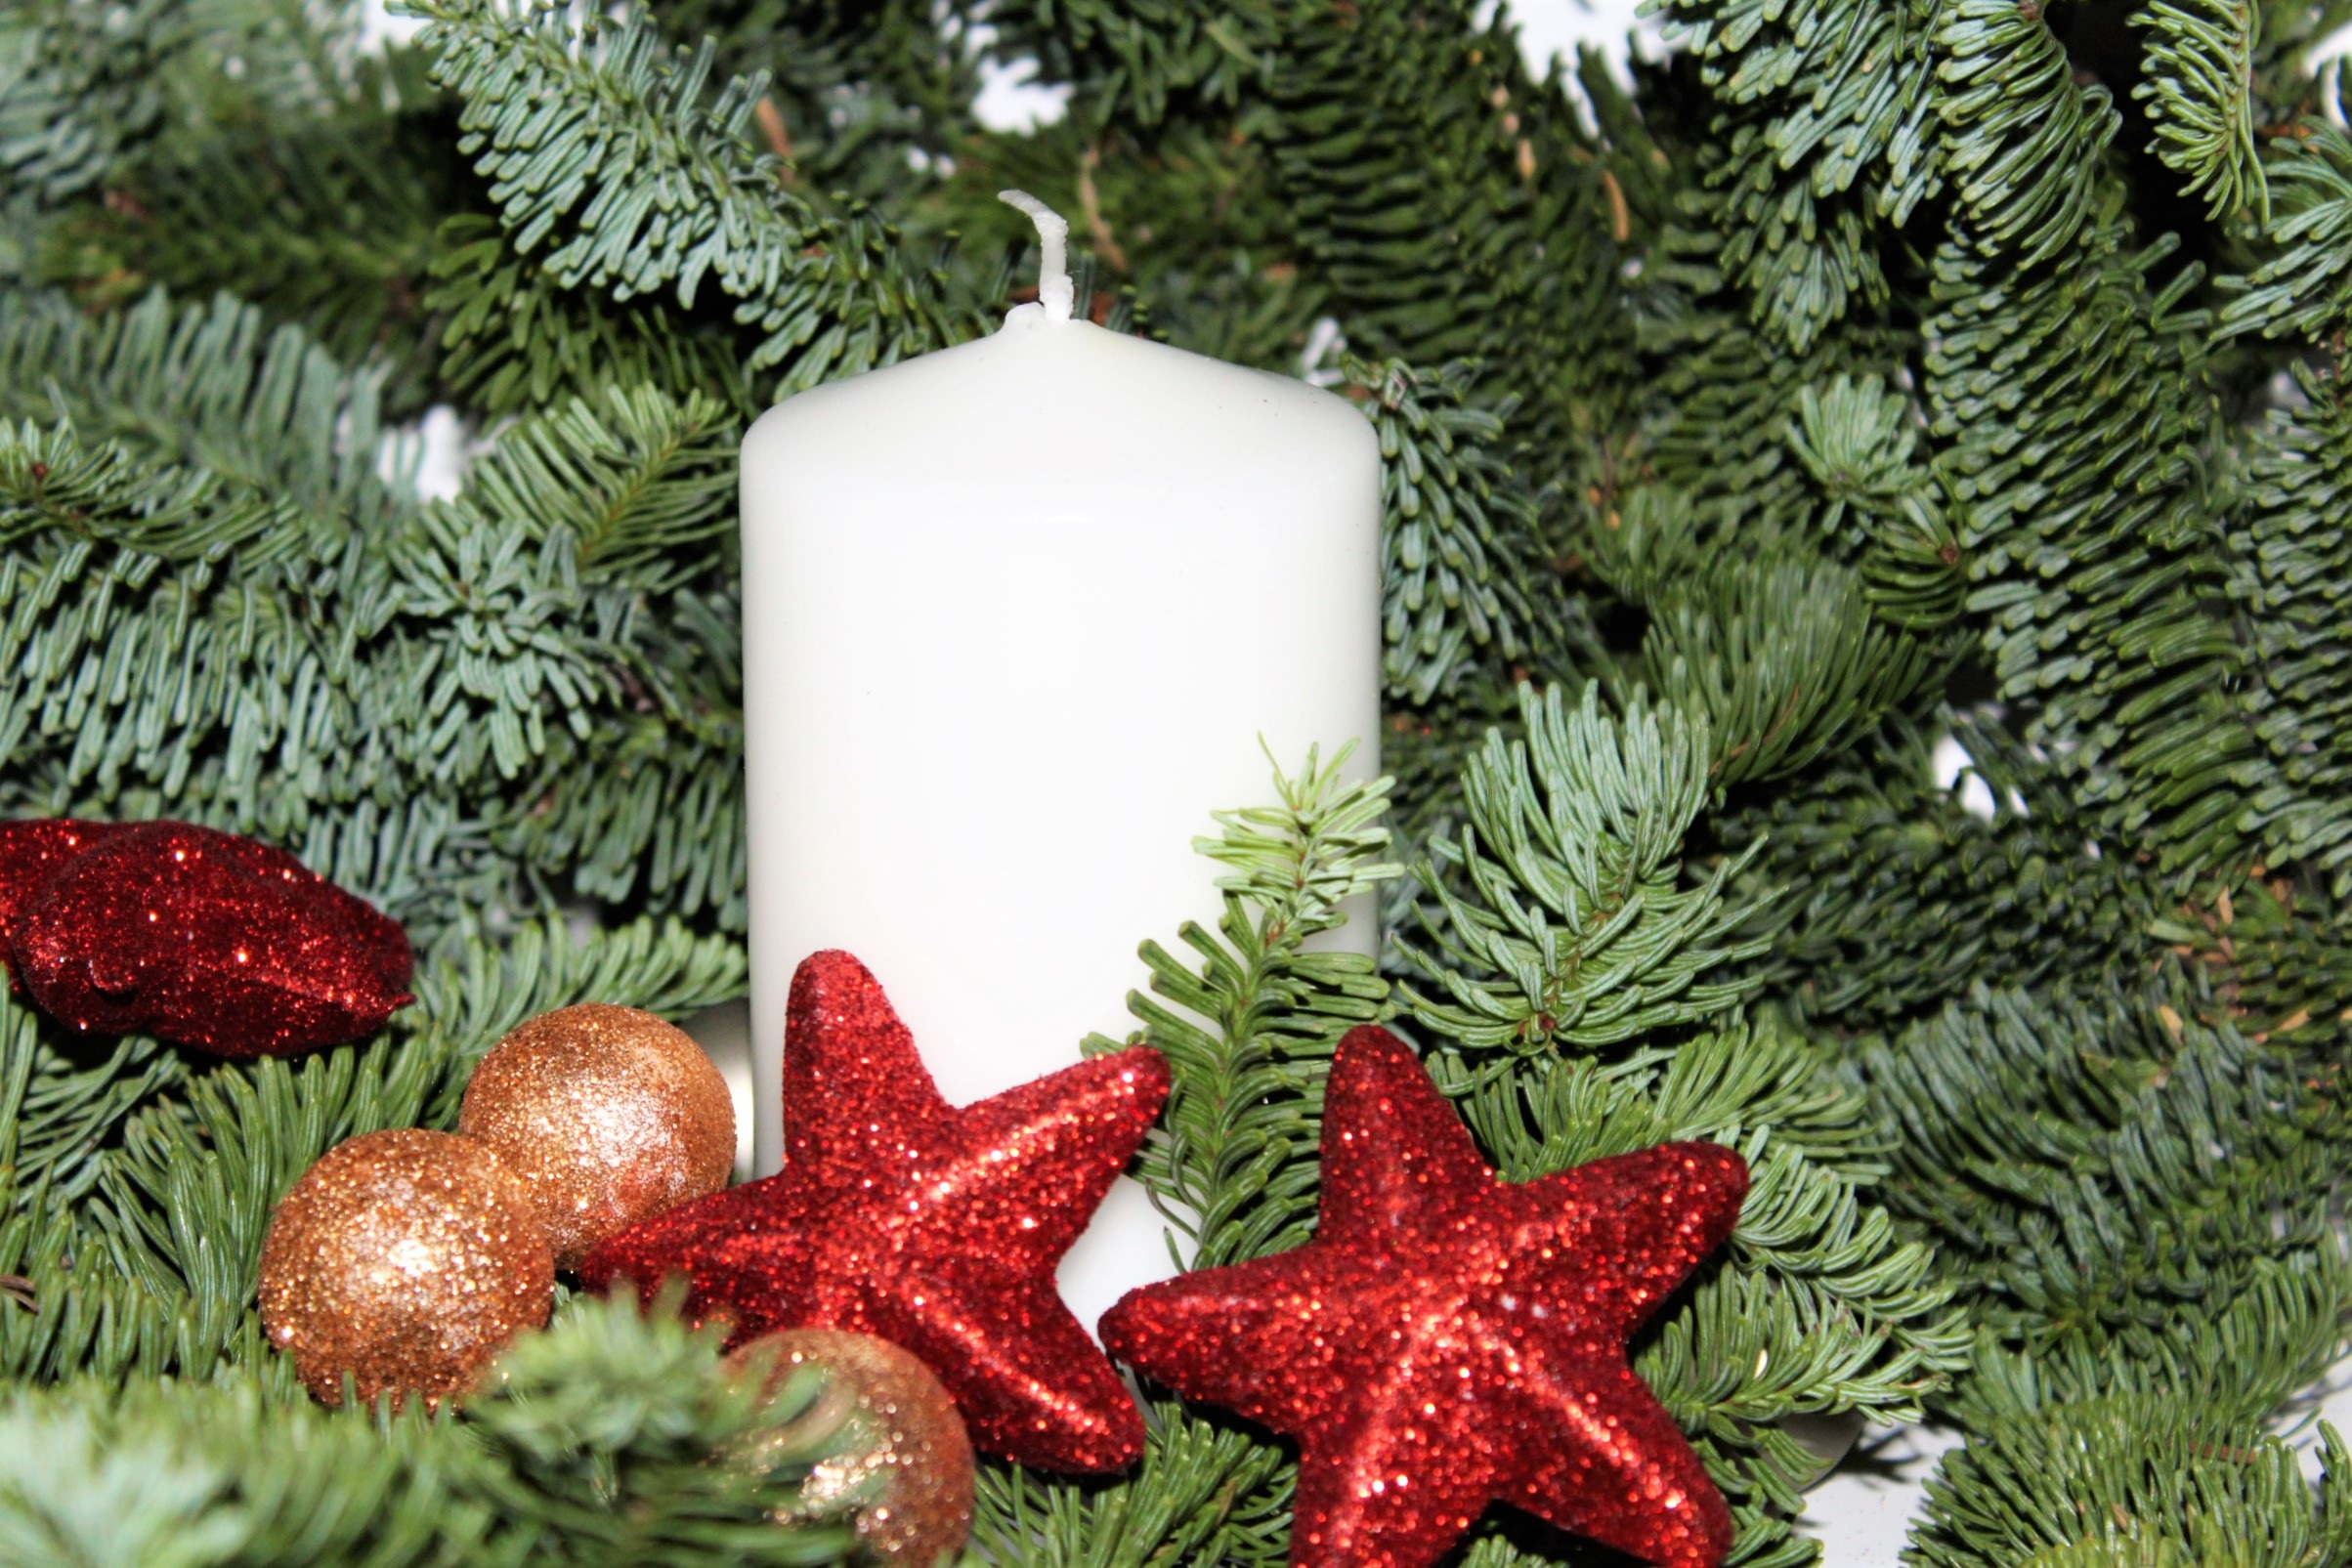
tree, branch, atmosphere, decoration, red, candle, christmas, fir, decor, christmas tree, deco, conifer, advent, christmas decoration, christmas time, holly, background, spruce, gold, silver, contemplative, branches, poinsettia, balls, christmas bauble, christmas decorations, fir green, vorweihnachtlich, woody plant, land plant